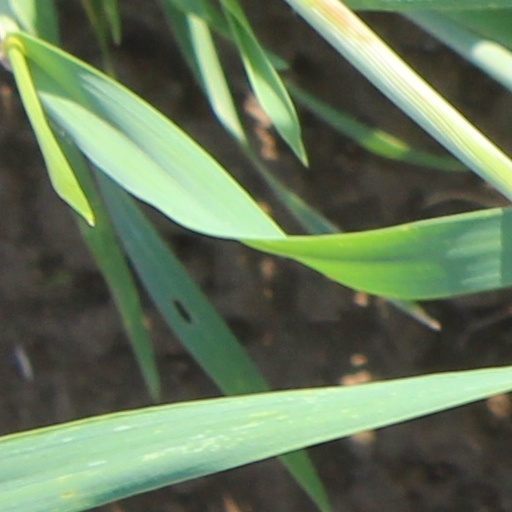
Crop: wheat